Tornado outbreak of May 26–31, 2013

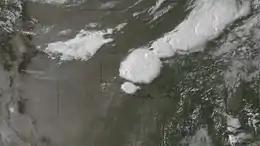
The storm system responsible for the tornado outbreak at 6:10 p.m. CDT May 31

A prolonged and widespread tornado outbreak affected a large portion of the United States in the final days of May 2013. The outbreak was the result of a slow-moving but powerful storm system that produced several strong tornadoes across the Great Plains states, especially in Kansas and Oklahoma. Other strong tornadoes caused severe damage in Nebraska, Missouri, Illinois, and Michigan. The outbreak extended as far east as Upstate New York. 27 fatalities were reported in total, with nine resulting from tornadoes (eight in Oklahoma and one in Arkansas).